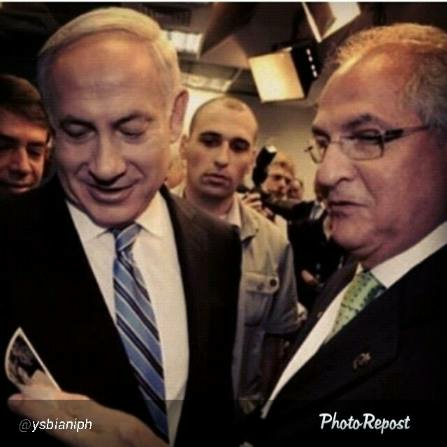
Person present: Yes